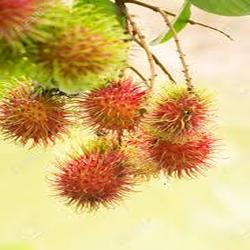
Label: Rambutan